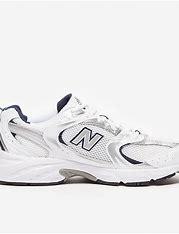
Brand: New
Model: Balance New Balance 530 Marathon